Hyperpolarization (physics)

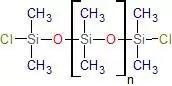
Figure 6. Structure of SurfaSil.

In order to perform SEOP, it is first necessary to prepare the optical cell. Optical cells (Figure 5) are designed for the particular system in mind and glass blown using a transparent material, typically pyrex glass (borosilicate). This cell must then be cleaned to eliminate all contaminants, particularly paramagnetic materials which decrease polarization and the T. The inner surface of the cell is then coated to (a) serve as a protective layer for the glass in order to lessen the chance of corrosion by the alkali metal, and (b) minimize depolarization caused by the collisions of polarized gas molecules with the walls of the cell. Decreasing wall relaxation leads to longer and higher polarization of the noble gas.